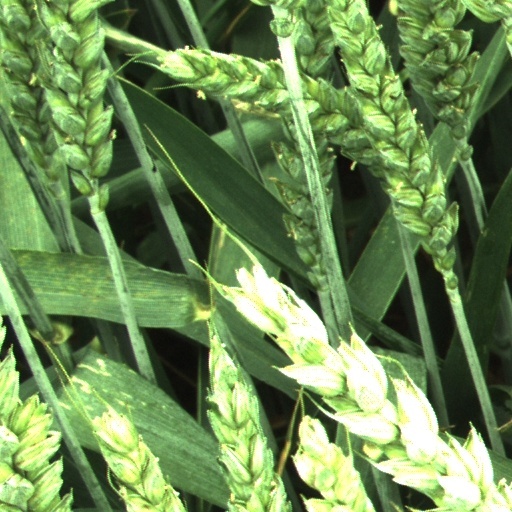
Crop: wheat